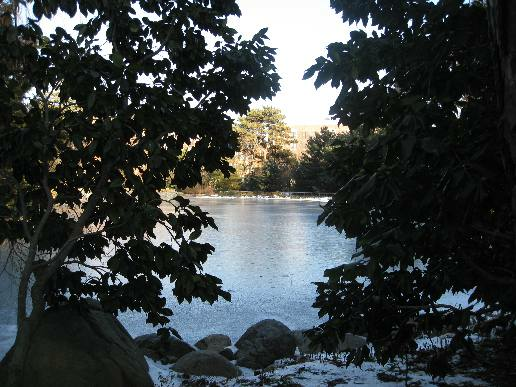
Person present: No